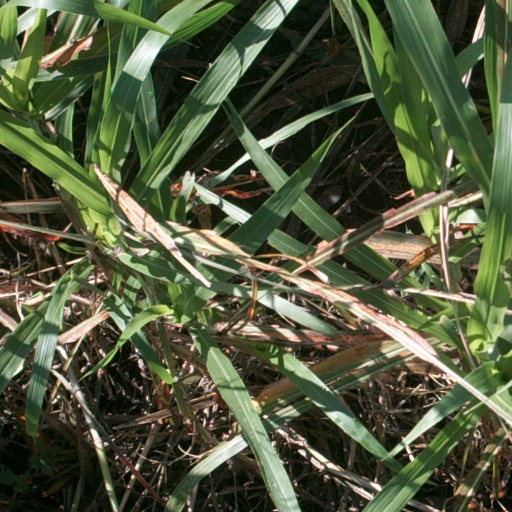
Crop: sorghum